Crackie

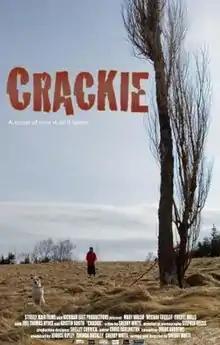

Crackie is a 2009 Canadian drama film written and directed by Sherry White. It stars Meghan Greeley, Mary Walsh, Joel Thomas Hynes and Cheryl Wells, and is White's first feature film.